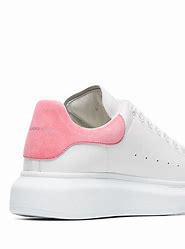
Brand: Alexander
Model: McQueen Alexander Mcqueen Oversized